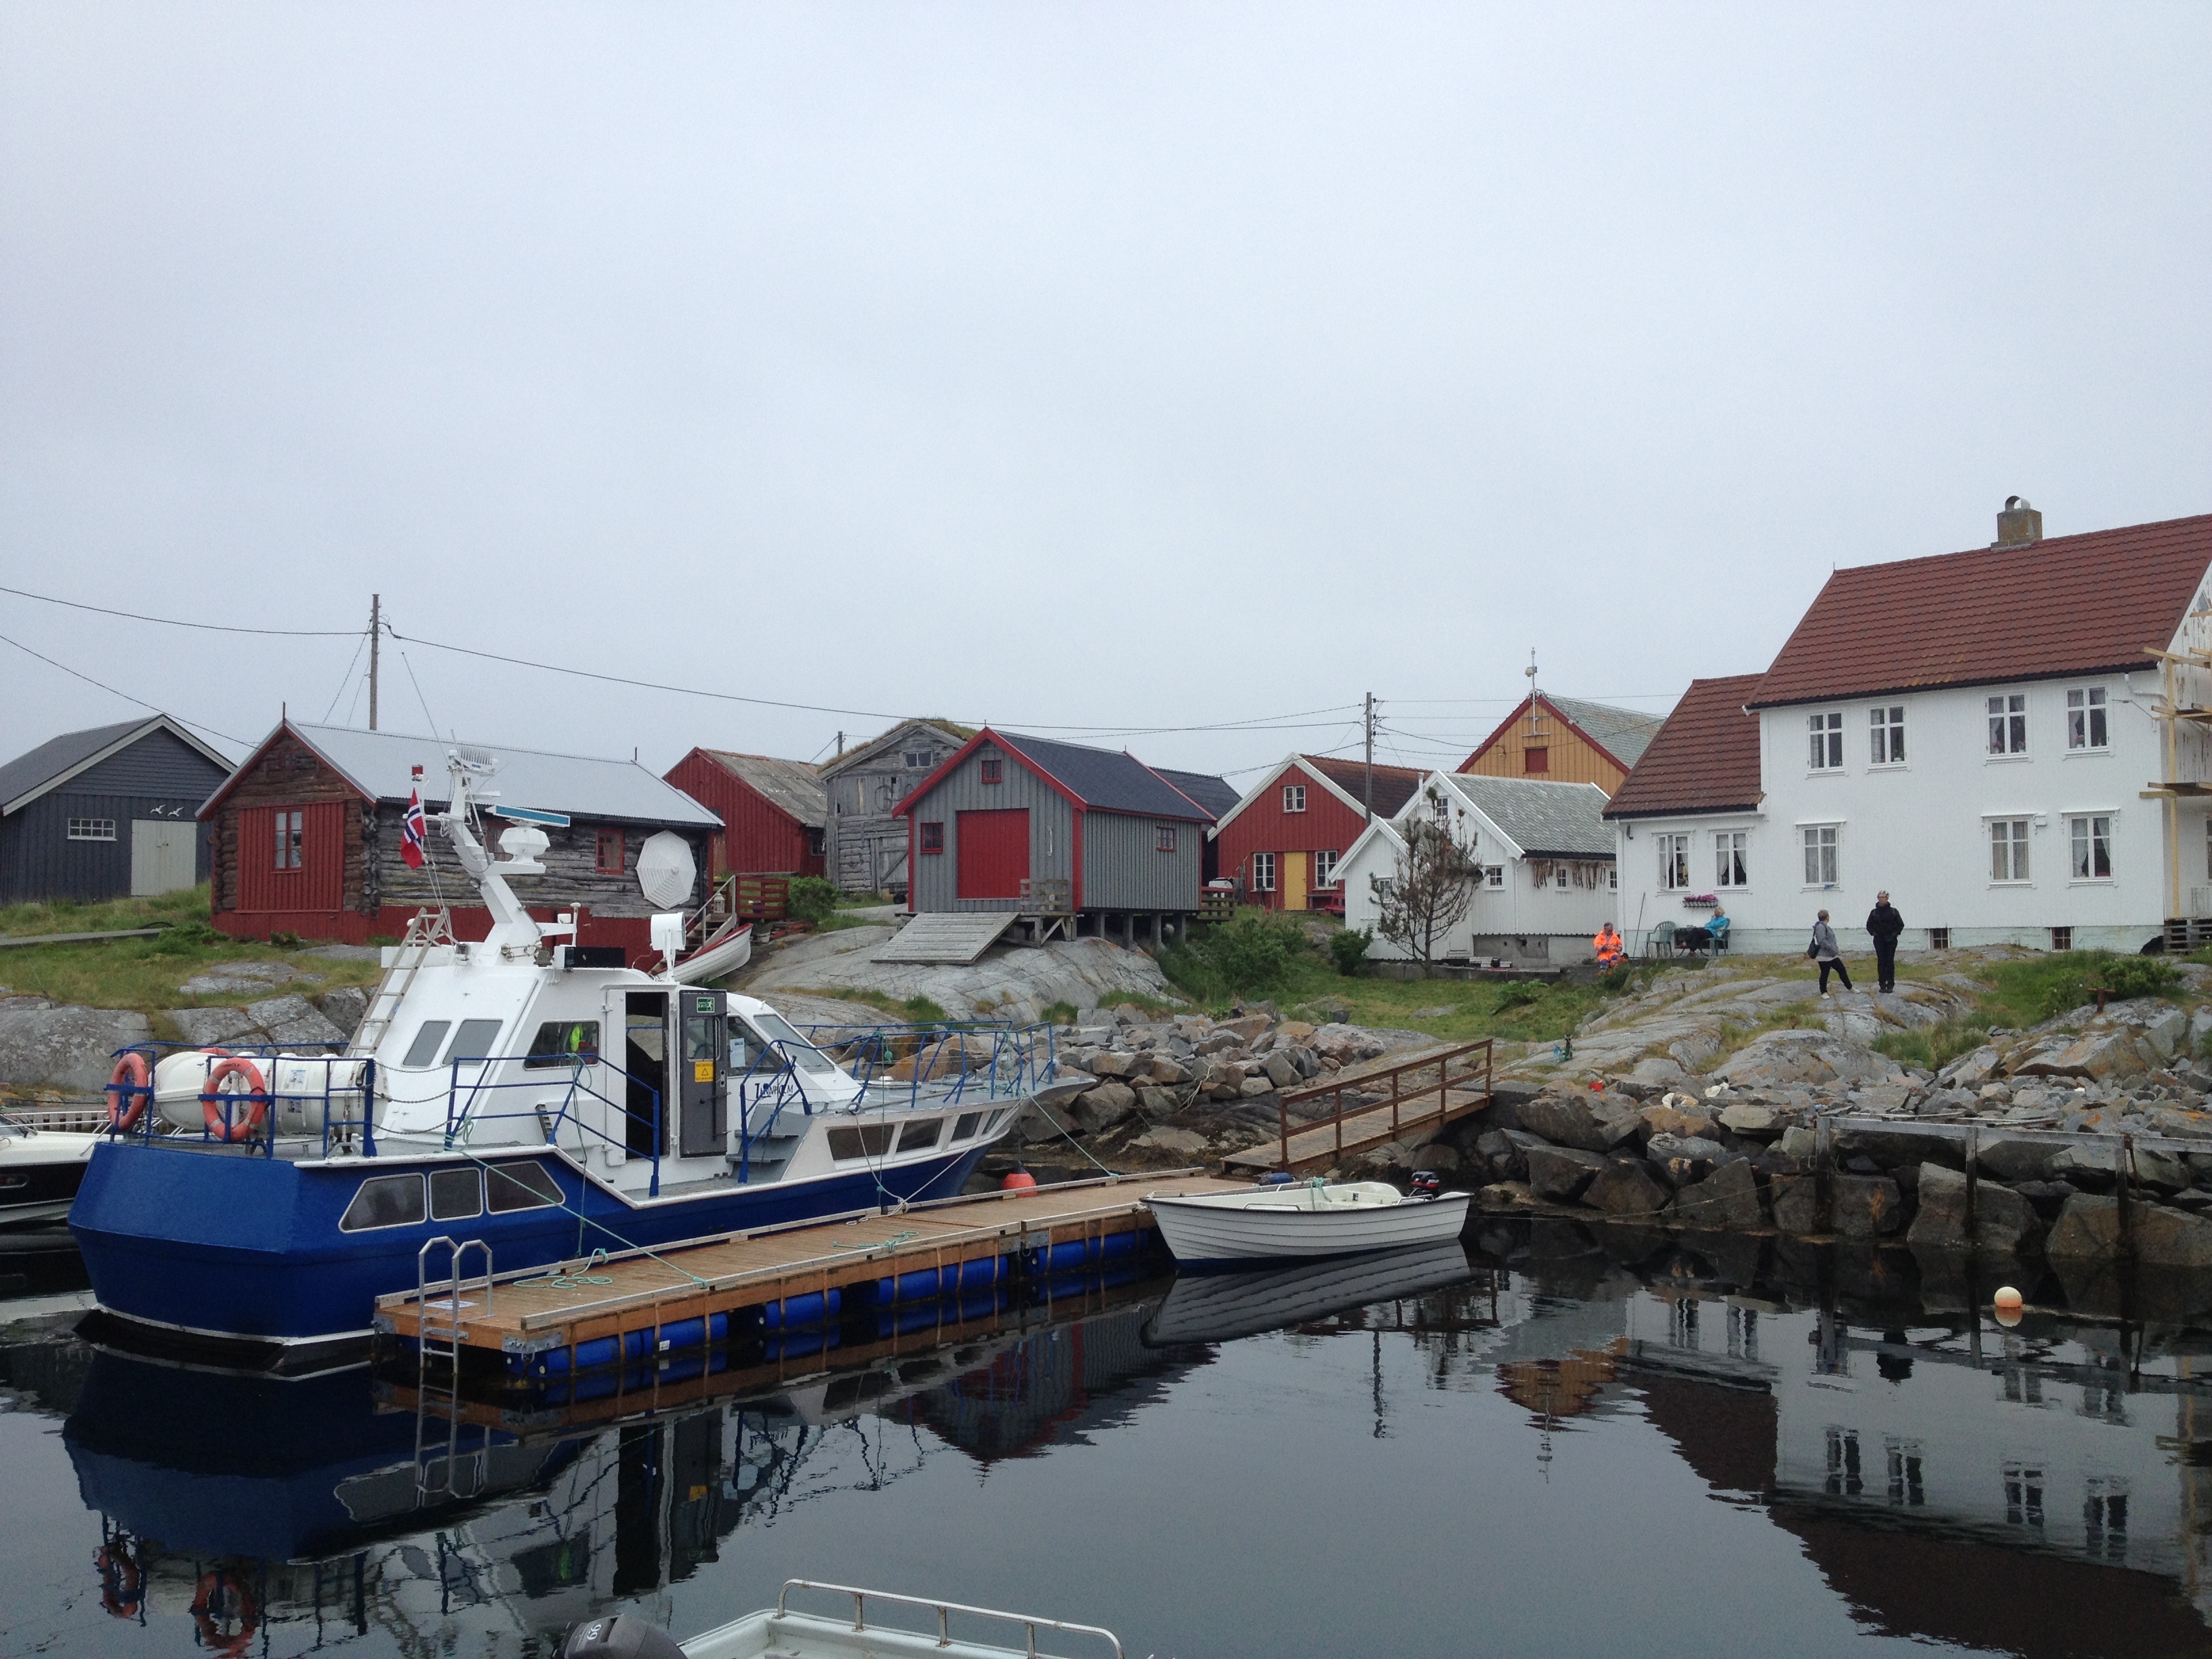
sea, boat, town, river, canal, vehicle, island, harbor, waterway, boats, norway, grip, the coastal